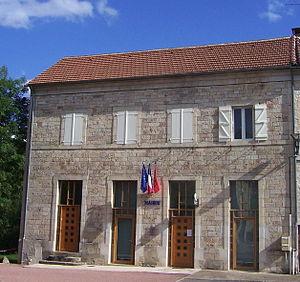
Photo de la mairie de w:fr:Thémines.
Thémines est une commune française, située dans le département du Lot en région Occitanie.